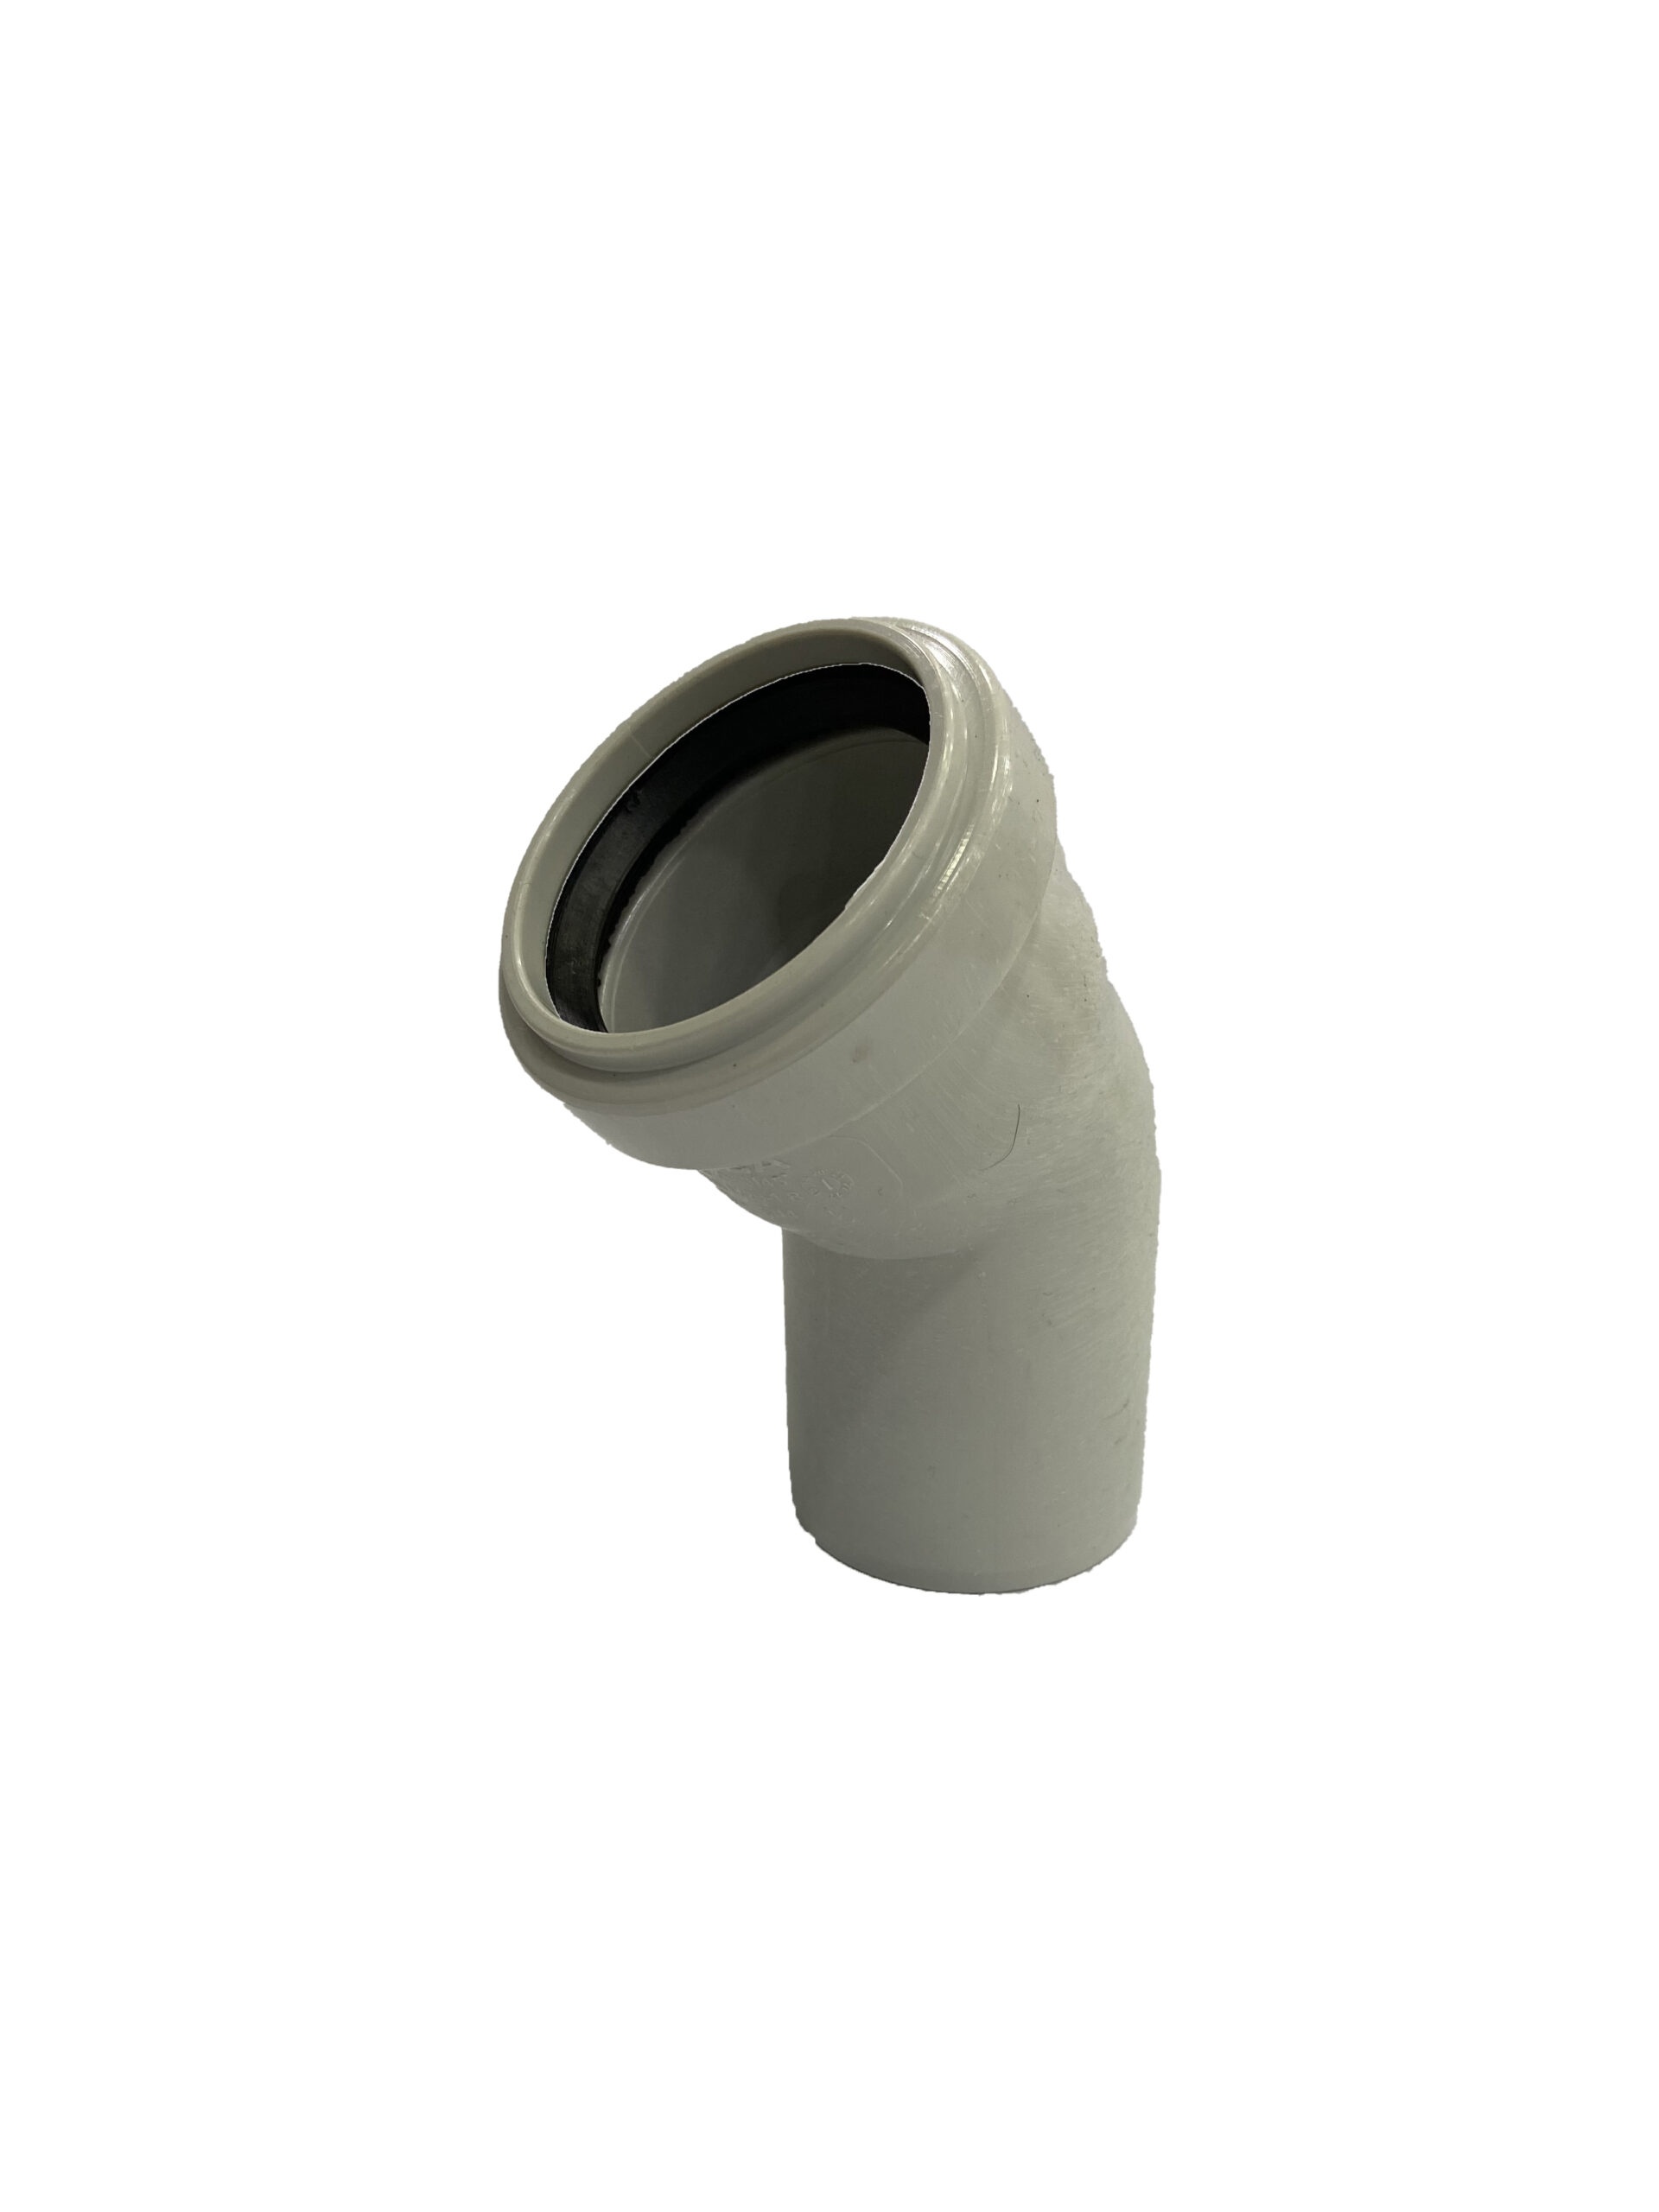
მუხლი 40*45-16740
Brand: TEBO
Category: Arts & Entertainment > Hobbies & Creative Arts > Musical Instrument & Orchestra Accessories > Woodwind Instrument Accessories > Woodwind Reed Cases